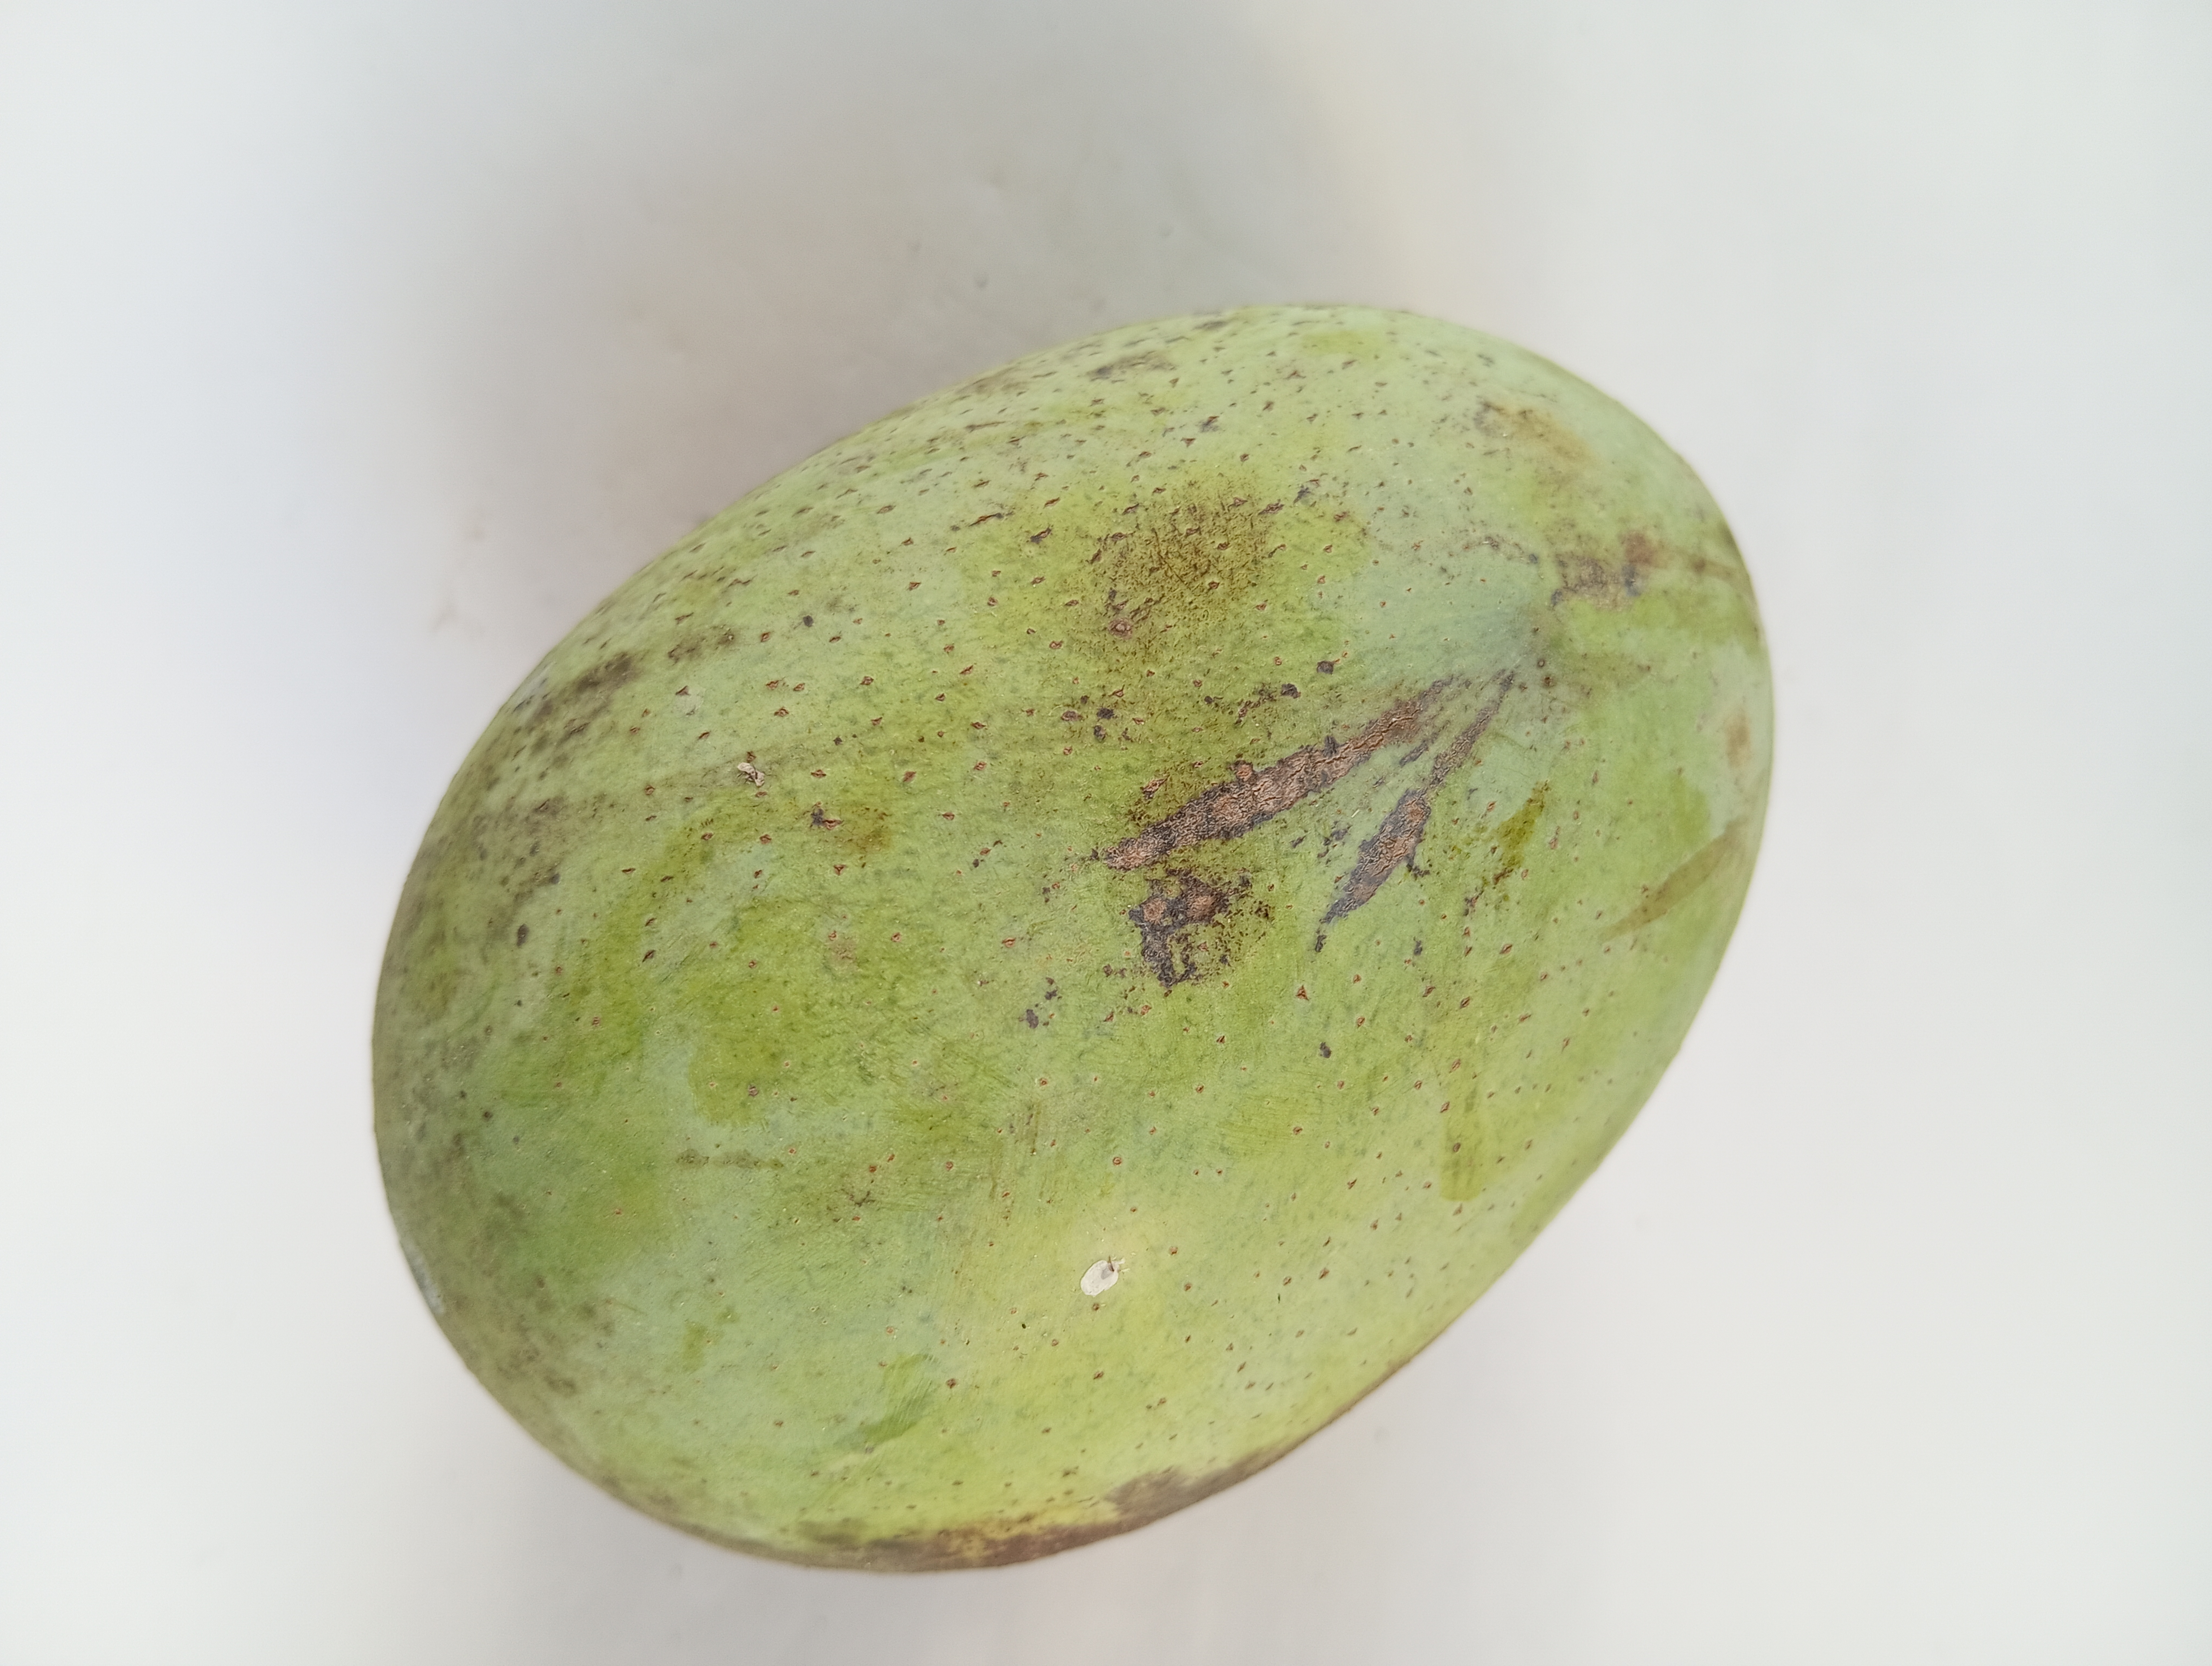
Mango variety: Langra